Oakland Raiders relocation to Las Vegas

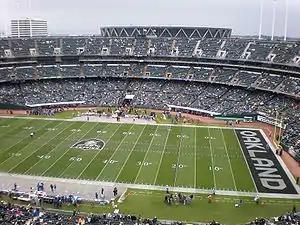
Oakland Coliseum (pictured in 2008) before a football game.

The Oakland Raiders relocation to Las Vegas was a successful effort by ownership of the Oakland Raiders to relocate the American football team from Oakland, California, to the Las Vegas metropolitan area, after the 2019 National Football League (NFL) season. The team began play as the Las Vegas Raiders in the 2020 NFL season.